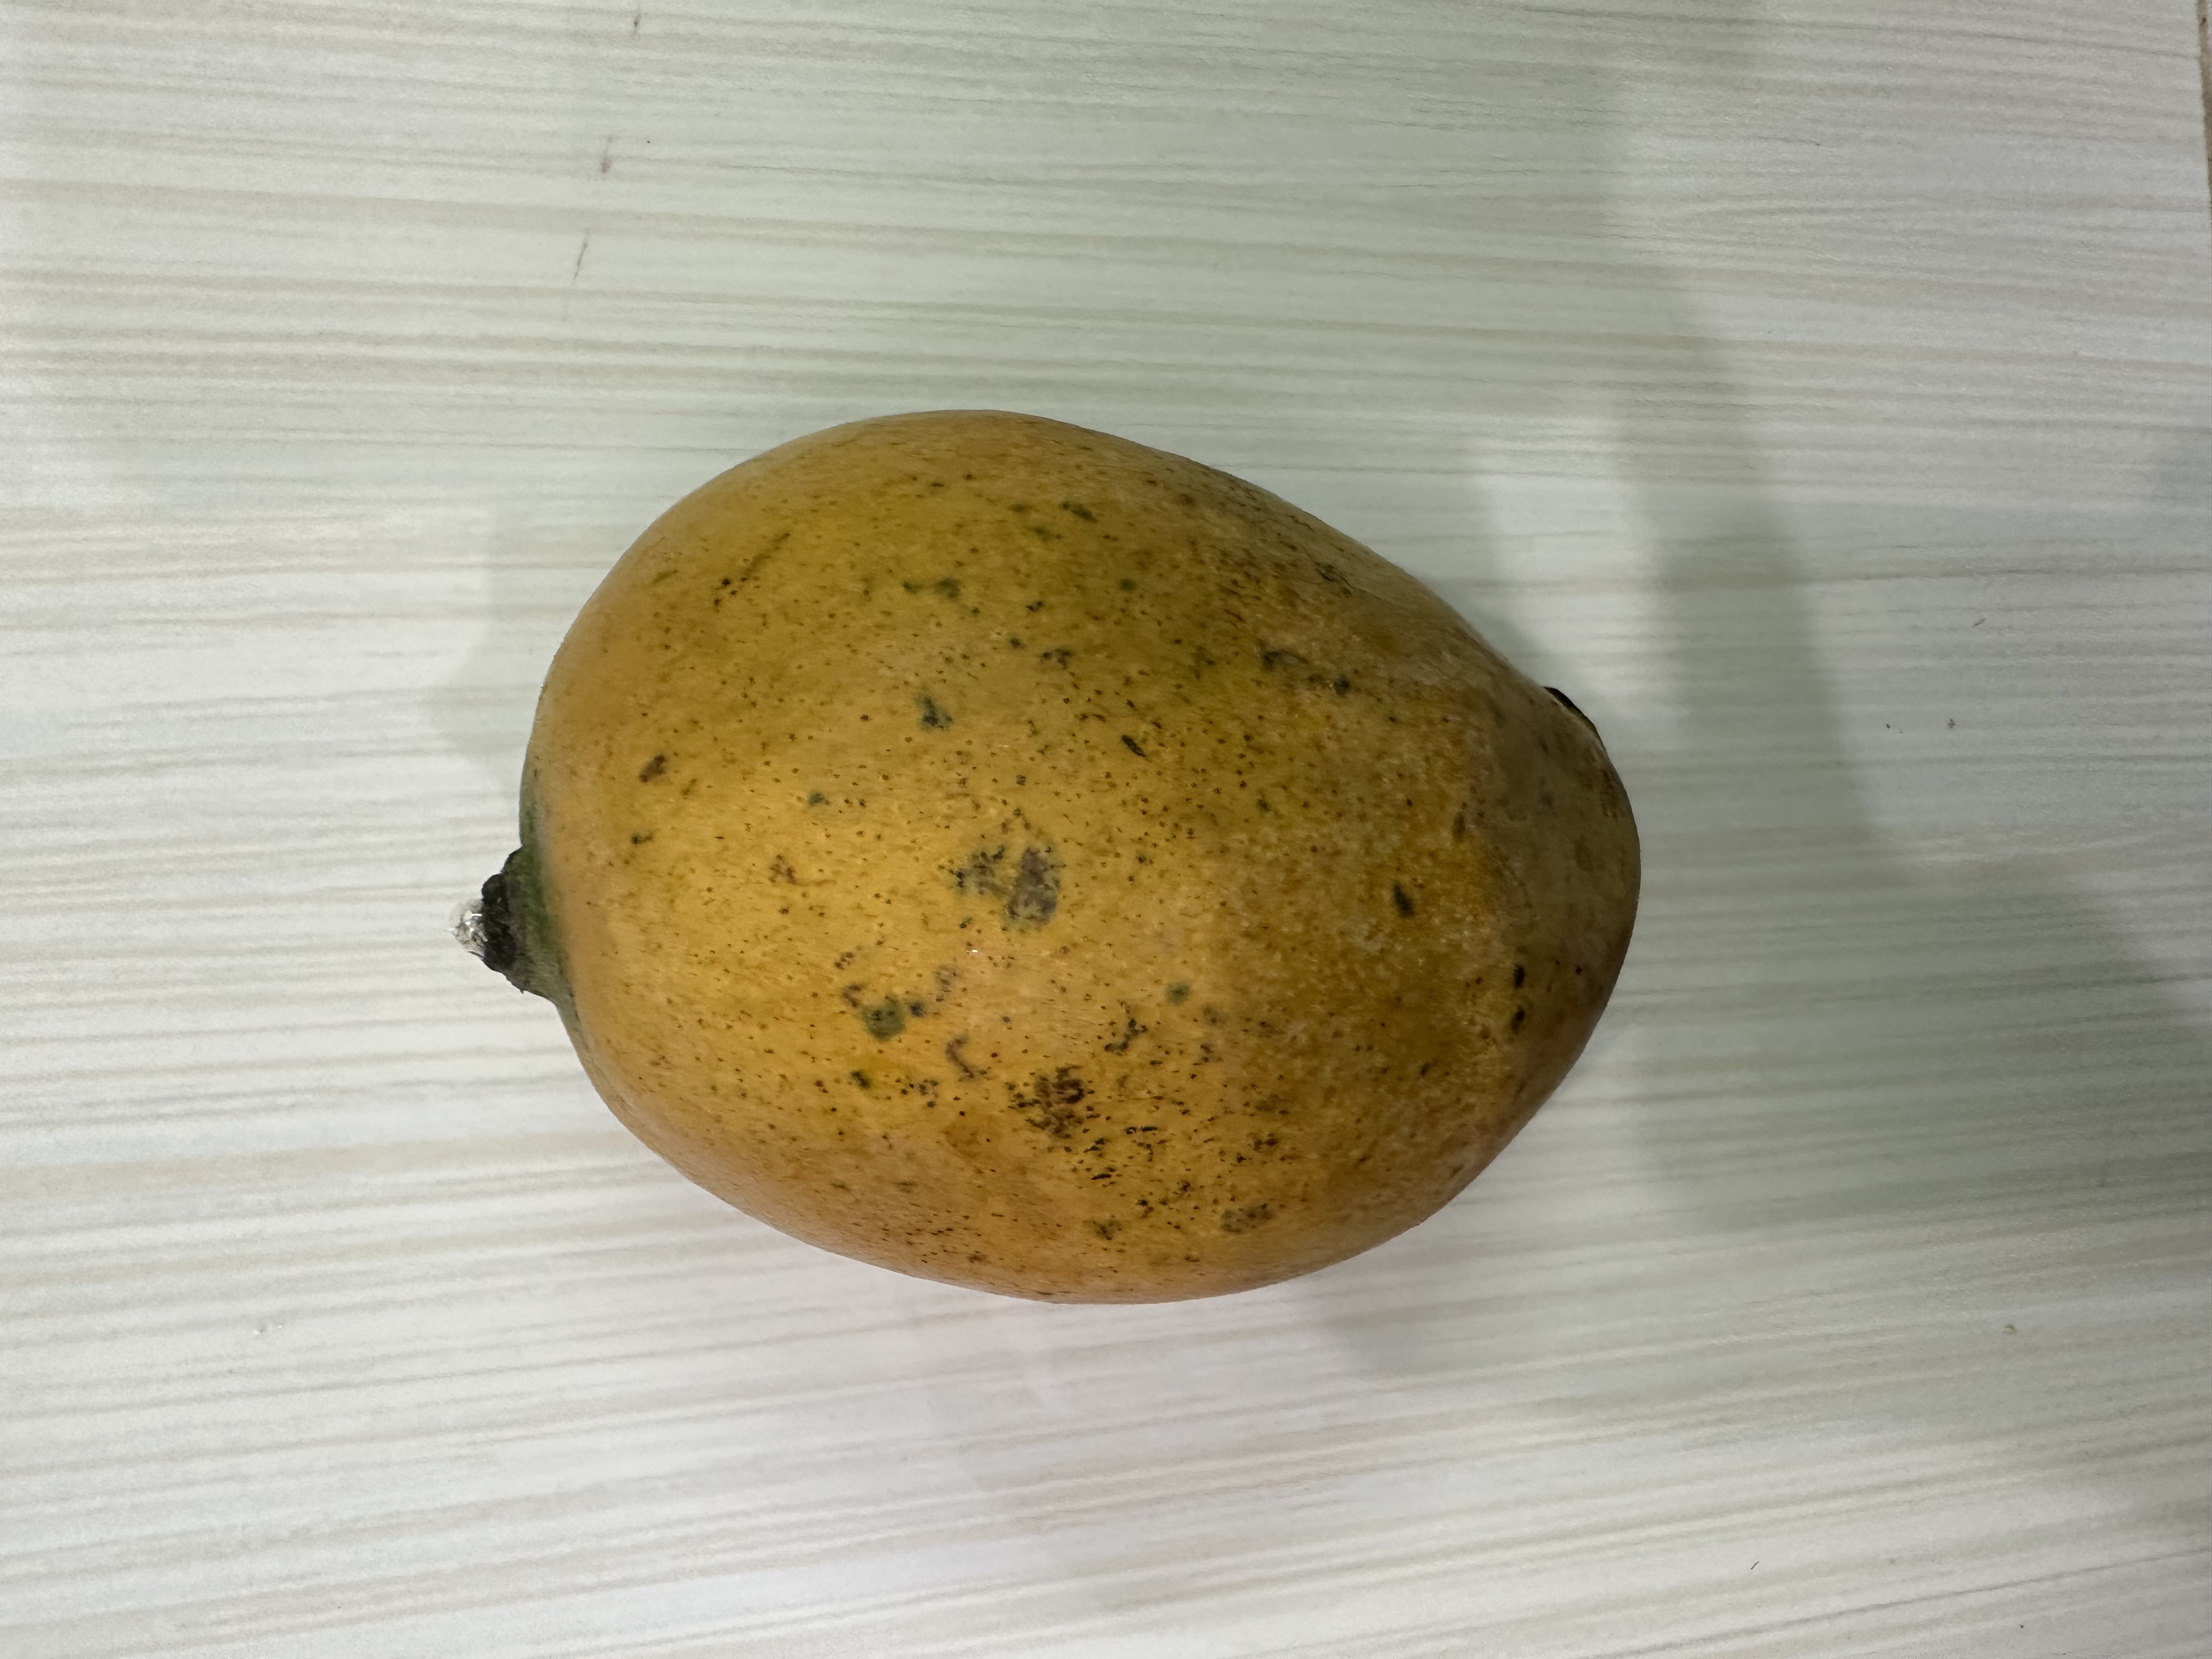
Mango variety: Nilambori